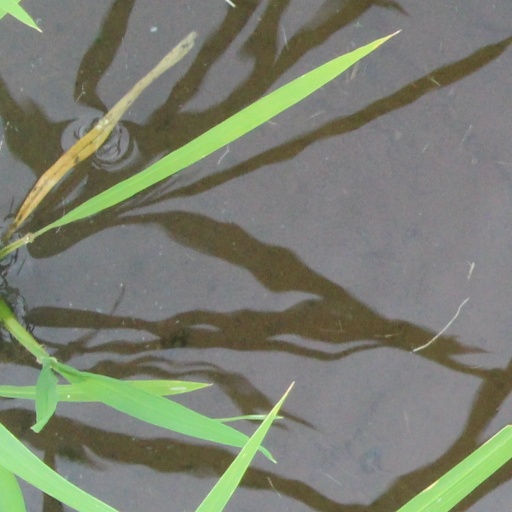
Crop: rice